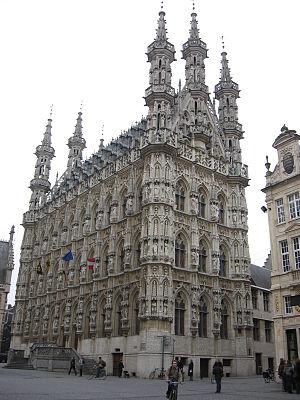
Louvain, hôtel de ville
Cette page regroupe l'ensemble des monuments classés de la ville de Louvain.